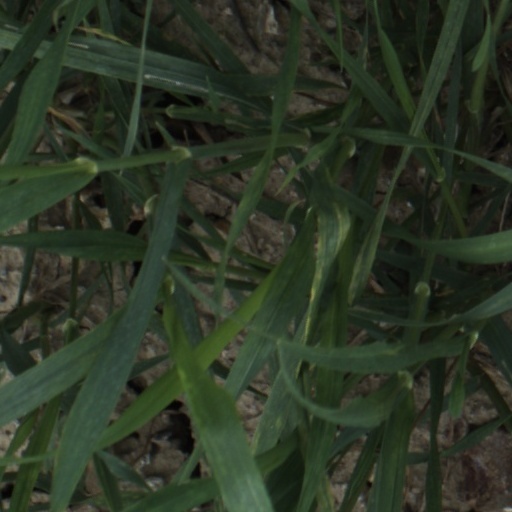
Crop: wheat